Ralph Towner

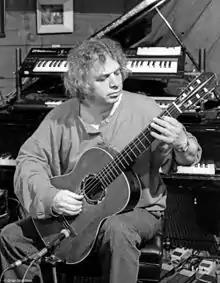
Ralph Towner with Oregon at Bach Dancing & Dynamite Society, Half Moon Bay, California, April 30, 1989

Towner was born into a musical family in Chehalis, Washington, United States. His mother was a piano teacher and his father a trumpet player. Towner learned to improvise on the piano at the age of three. He began his career as a conservatory-trained classical pianist, attending the University of Oregon from 1958 to 1963, where he also studied composition with Homer Keller. He studied classical guitar at the Vienna Academy of Music with from 1963 to 1964 and 1967–68.